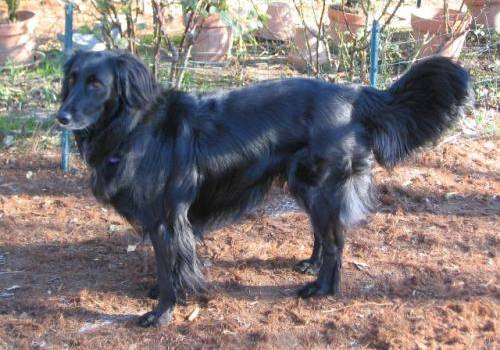
Label: dog